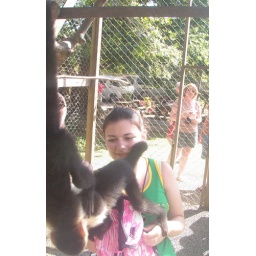
The closest I got to holding the monkeys, they were more interested in our lotion, inside the pink bag